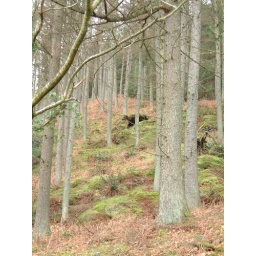
A bear spotted above Bassenthwaite lake in Winlatter Forest Park!!!